Alvin Ailey

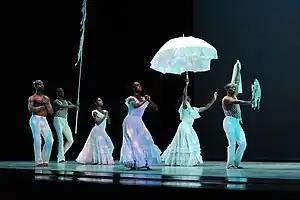
"Revelations" performed by Alvin Ailey American Dance Theatre in 2011

In 1960, Edele Holz offered Ailey rehearsal space at what would become the Clark Center for the Performing Arts. Shortly after the center opened in October of that year, AADT had its first concert. This concert included a November 27, 1960 premiered "Knoxville: Summer of 1915," set to music by Samuel Barber and based on "A Death in the Family" and "Three for Now", set to music by Jimmy Giuffre and John Lewis (pianist), as well as Horton's "The Beloved" and John Butler's "Portrait of Billie." The next year, he premiered "Hermit Songs" (10 December 1961)"." Originally conceived as a group work, it premiered as a solo for Ailey performed to Leontyne Price's recording of Samuel Barber's Hermit Songs. "Hermit Songs," which is based on a loose narrative of a monk's privilege and penance, remained in the AADT's repertoire through 1991.